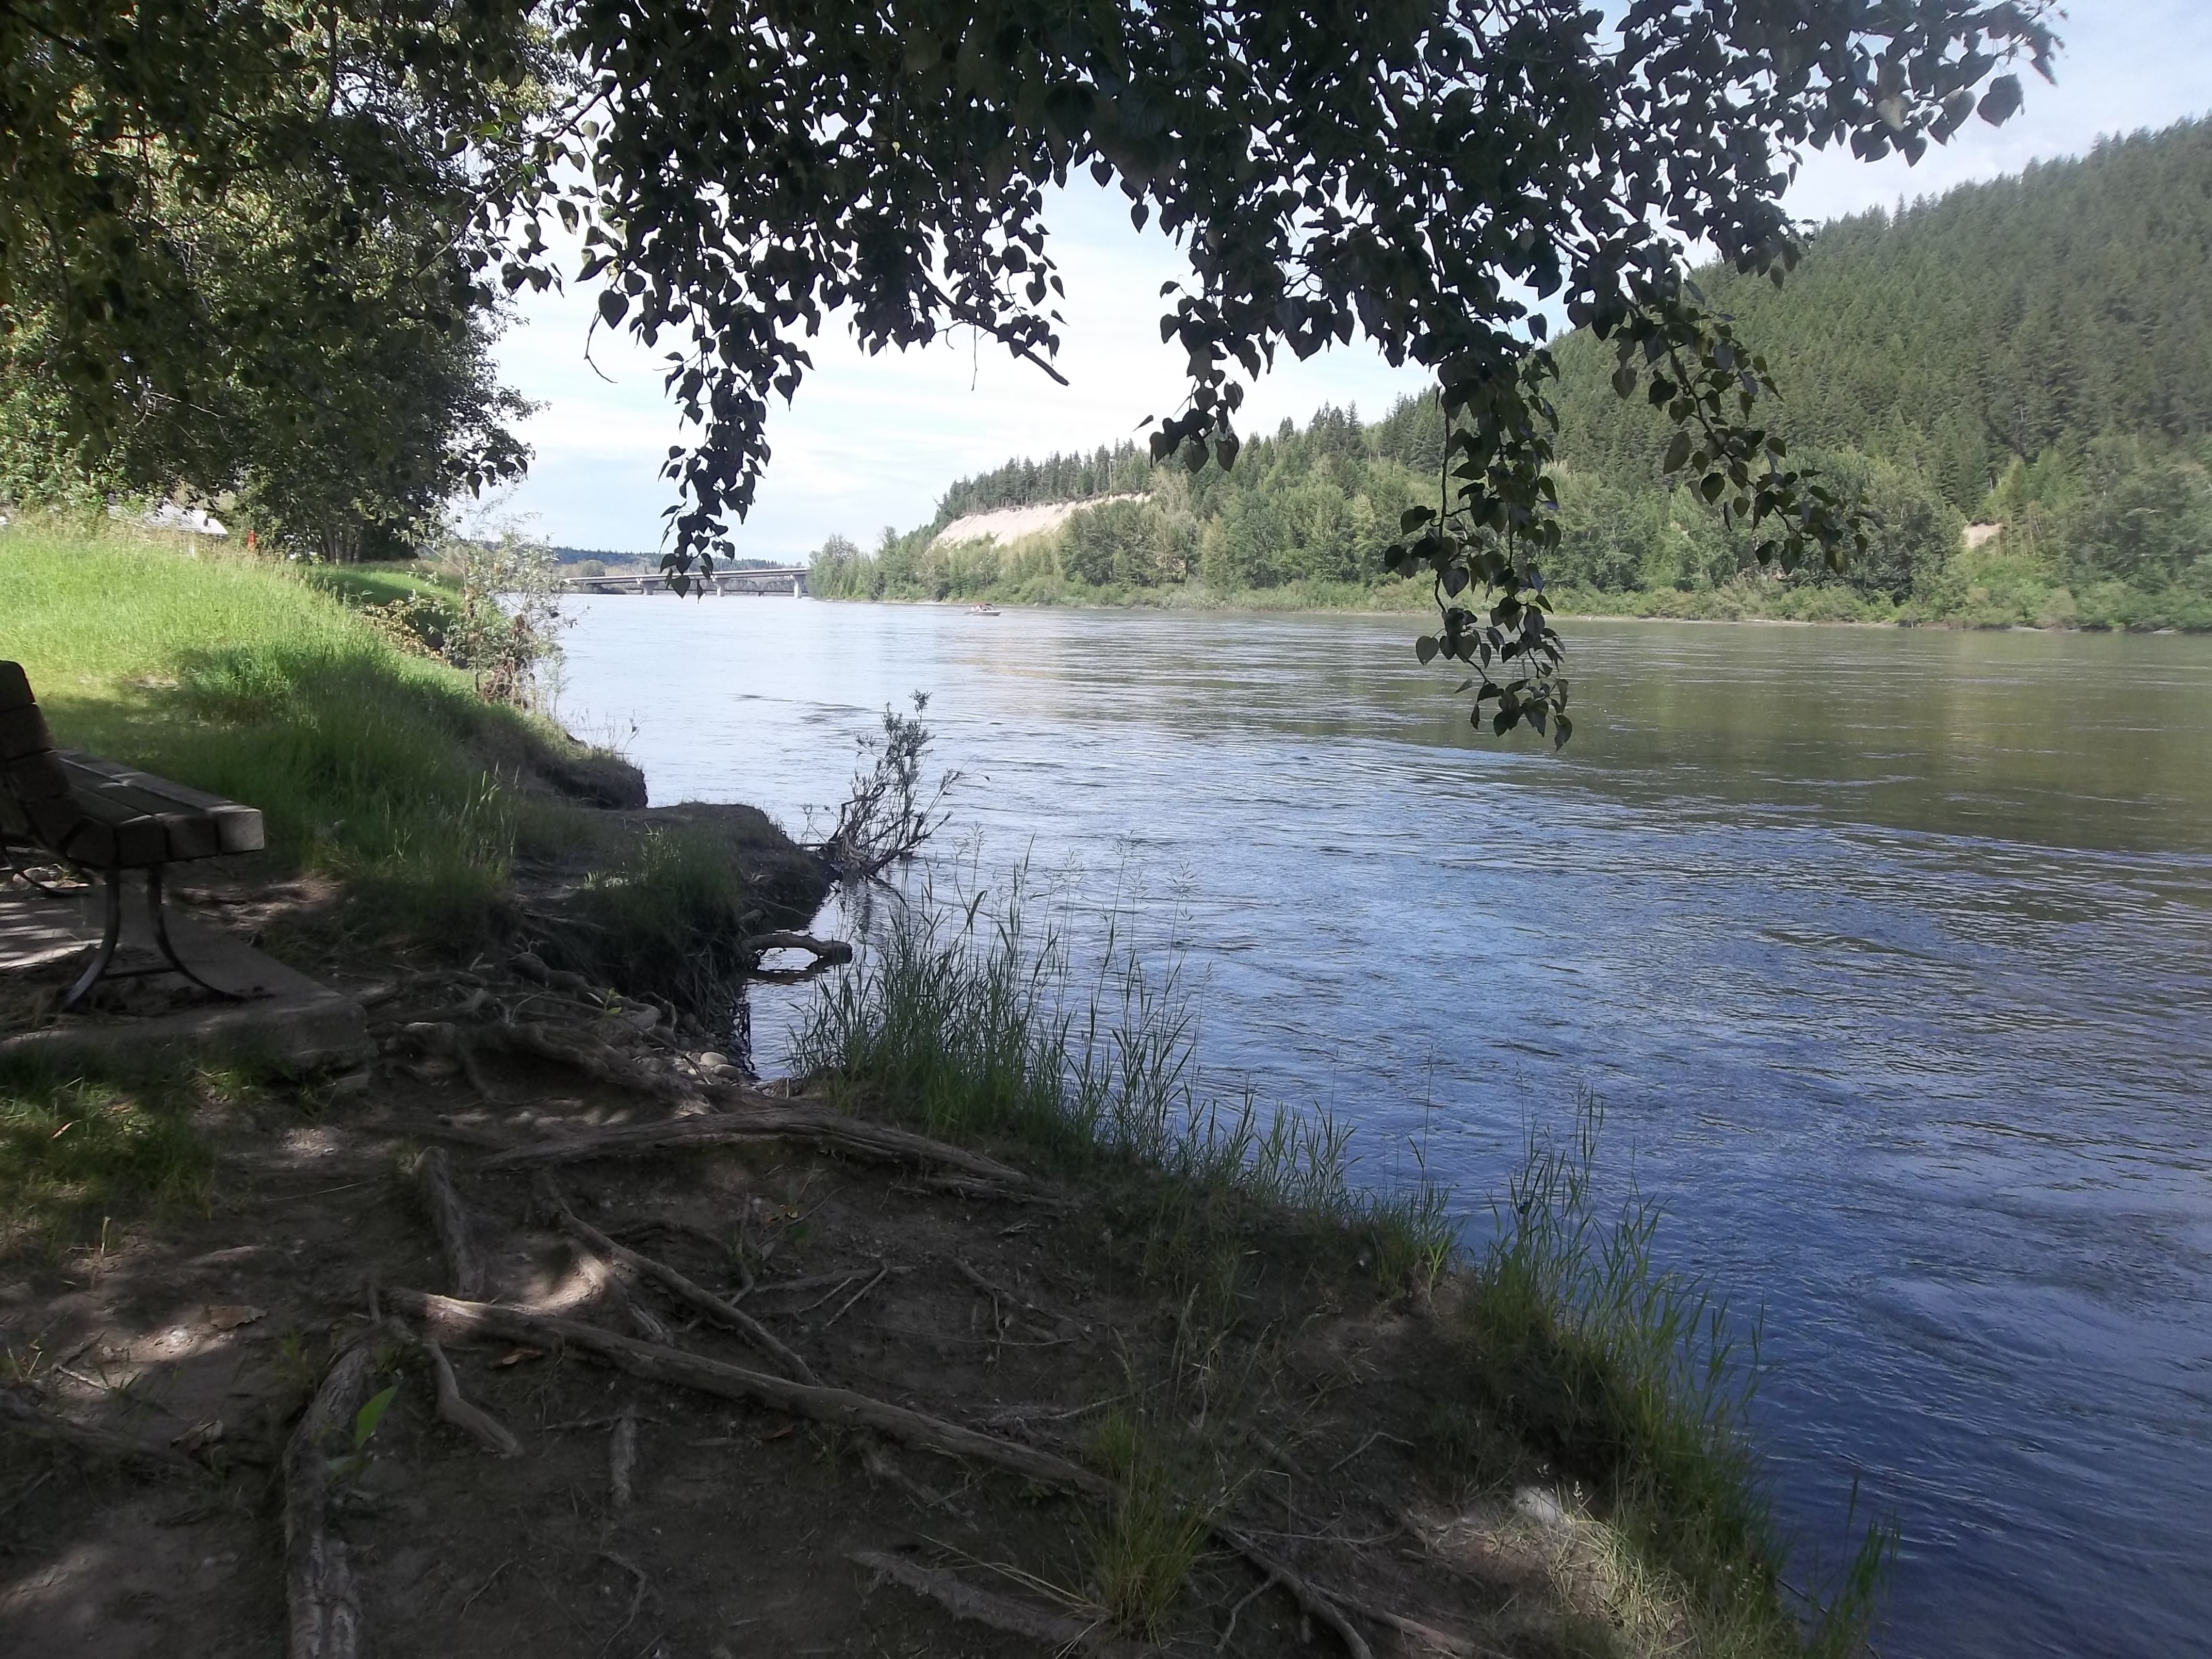
lake, river, stream, rapid, waterway, 2013, canada, fraser river, british colombia, geological phenomenon